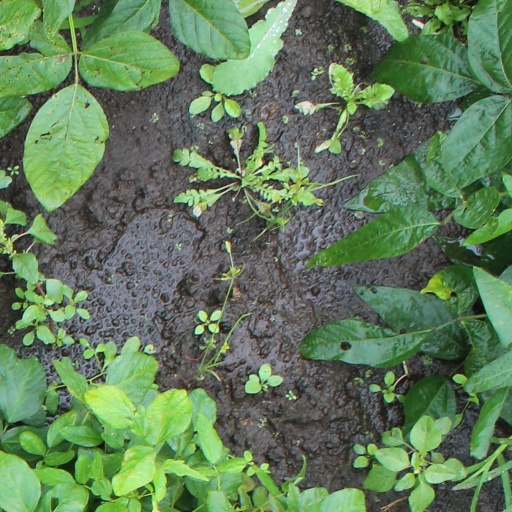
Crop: soybean